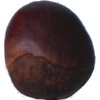
Label: chestnut